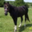
Label: horse